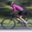
Label: bicycle